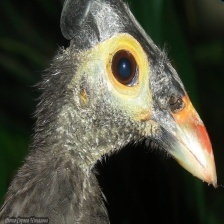
Species: MALEO
Scientific name: MACROCEPHALON MALEO